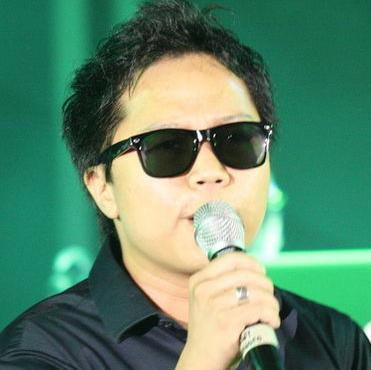
Age: 36